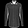
Label: Shirt